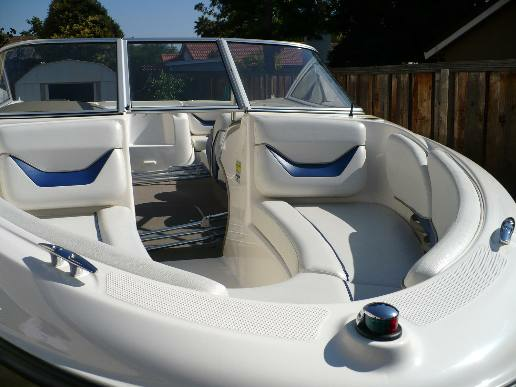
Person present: No